Italian Empire

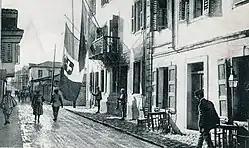
The flag of Italy shown hanging alongside an Albanian flag from the balcony of the Italian prefecture in Vlorë, Albania during World War I

In 1914 Italy remained neutral and did not join its ally Germany in World War I. The Allies made promises and in 1915 Italy joined them. It was promised territorial spoils mainly from Austria and Turkey.